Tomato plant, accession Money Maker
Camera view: bottom (45 deg); turntable rotation: 150 degrees
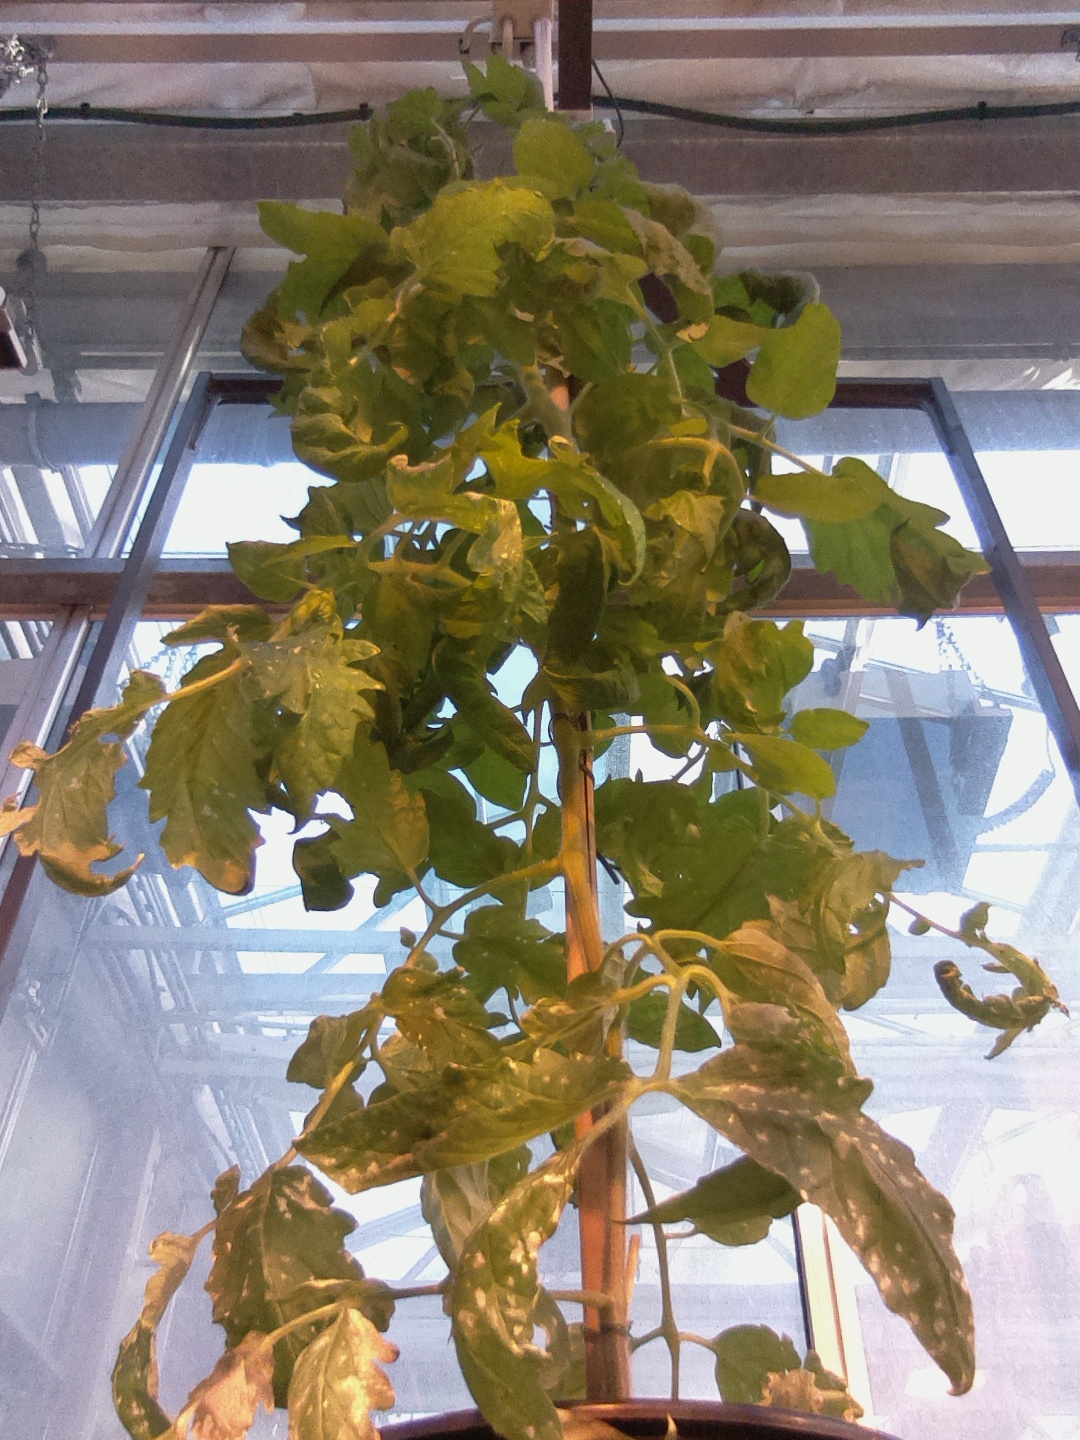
BBCH growth stage 63: 30%-40% of flowers open